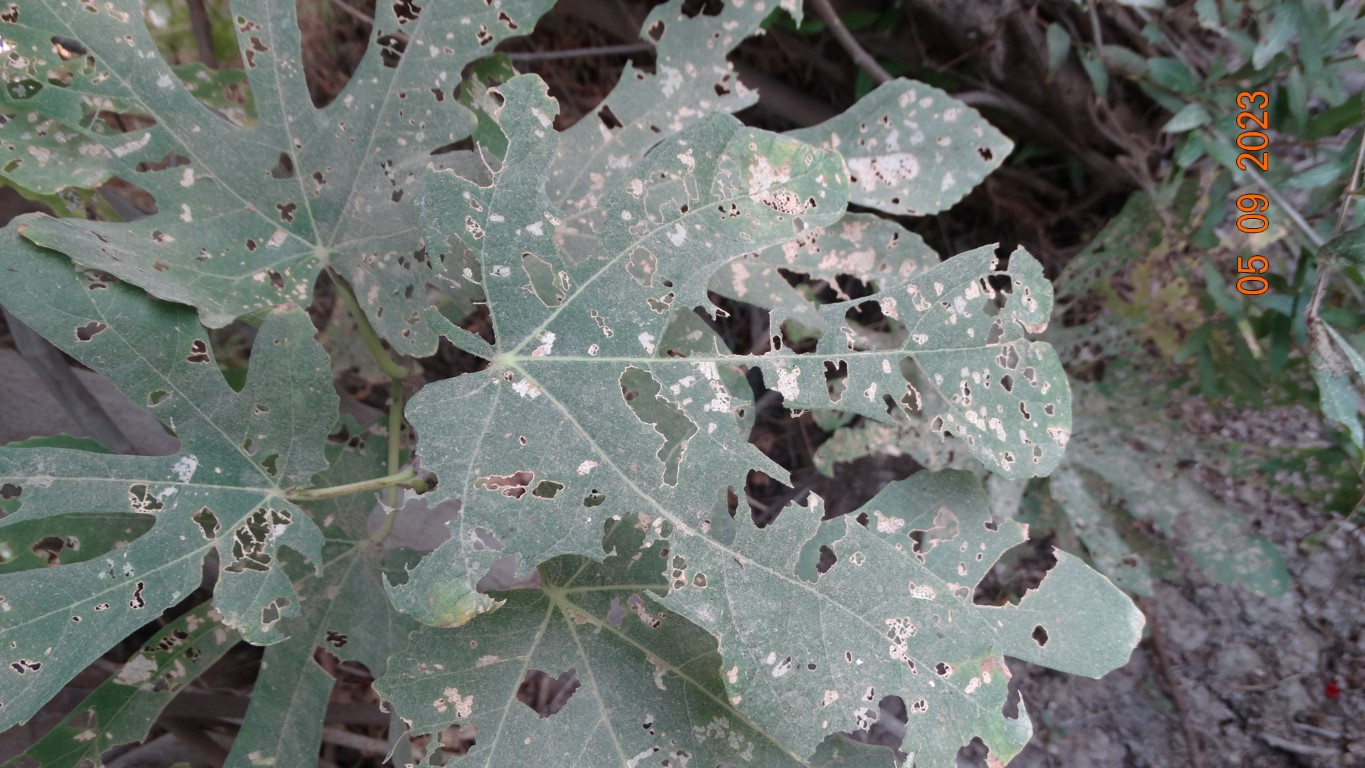
Label: infected